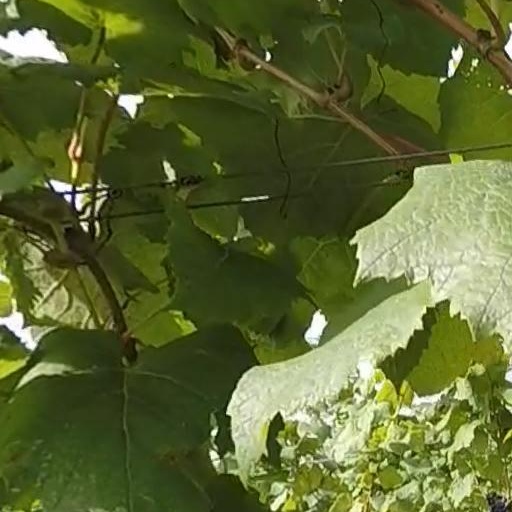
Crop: grape